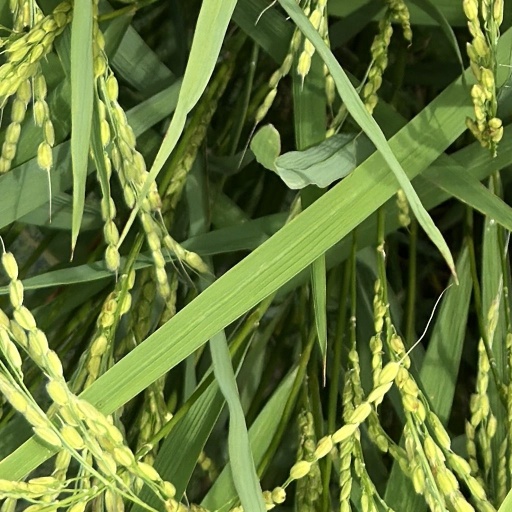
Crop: rice